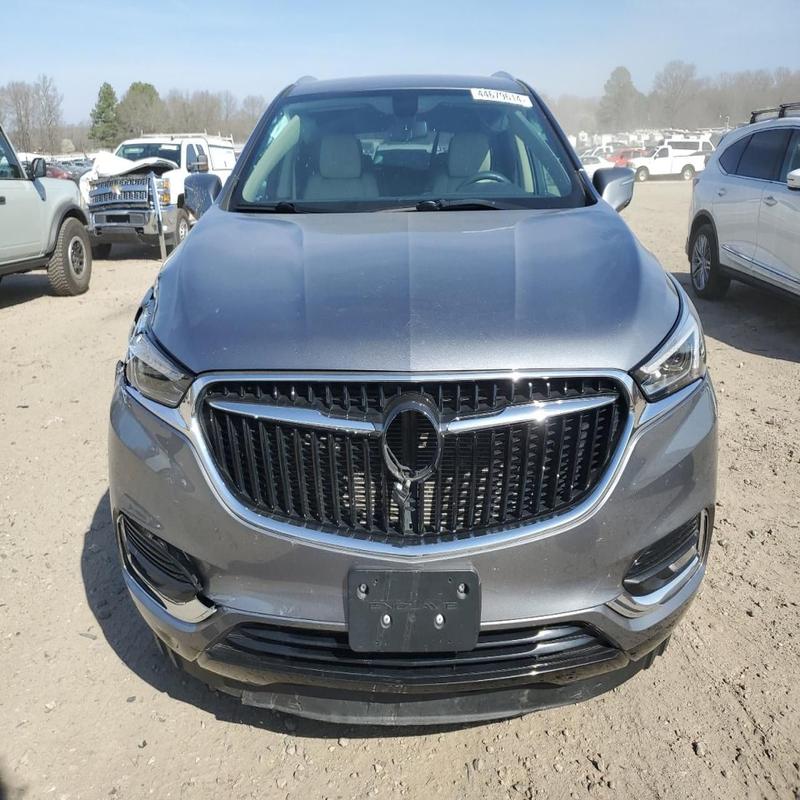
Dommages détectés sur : feu avant droit, capot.
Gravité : mineur